Konrad Bernheimer

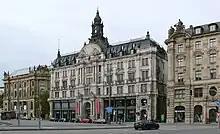
Bernheimer-Haus

Konrad O. Bernheimer is the fourth generation of a family dealing in art and antiques, founded by his great-grandfather Lehmann Bernheimer as "Bernheimer" in May 1864.